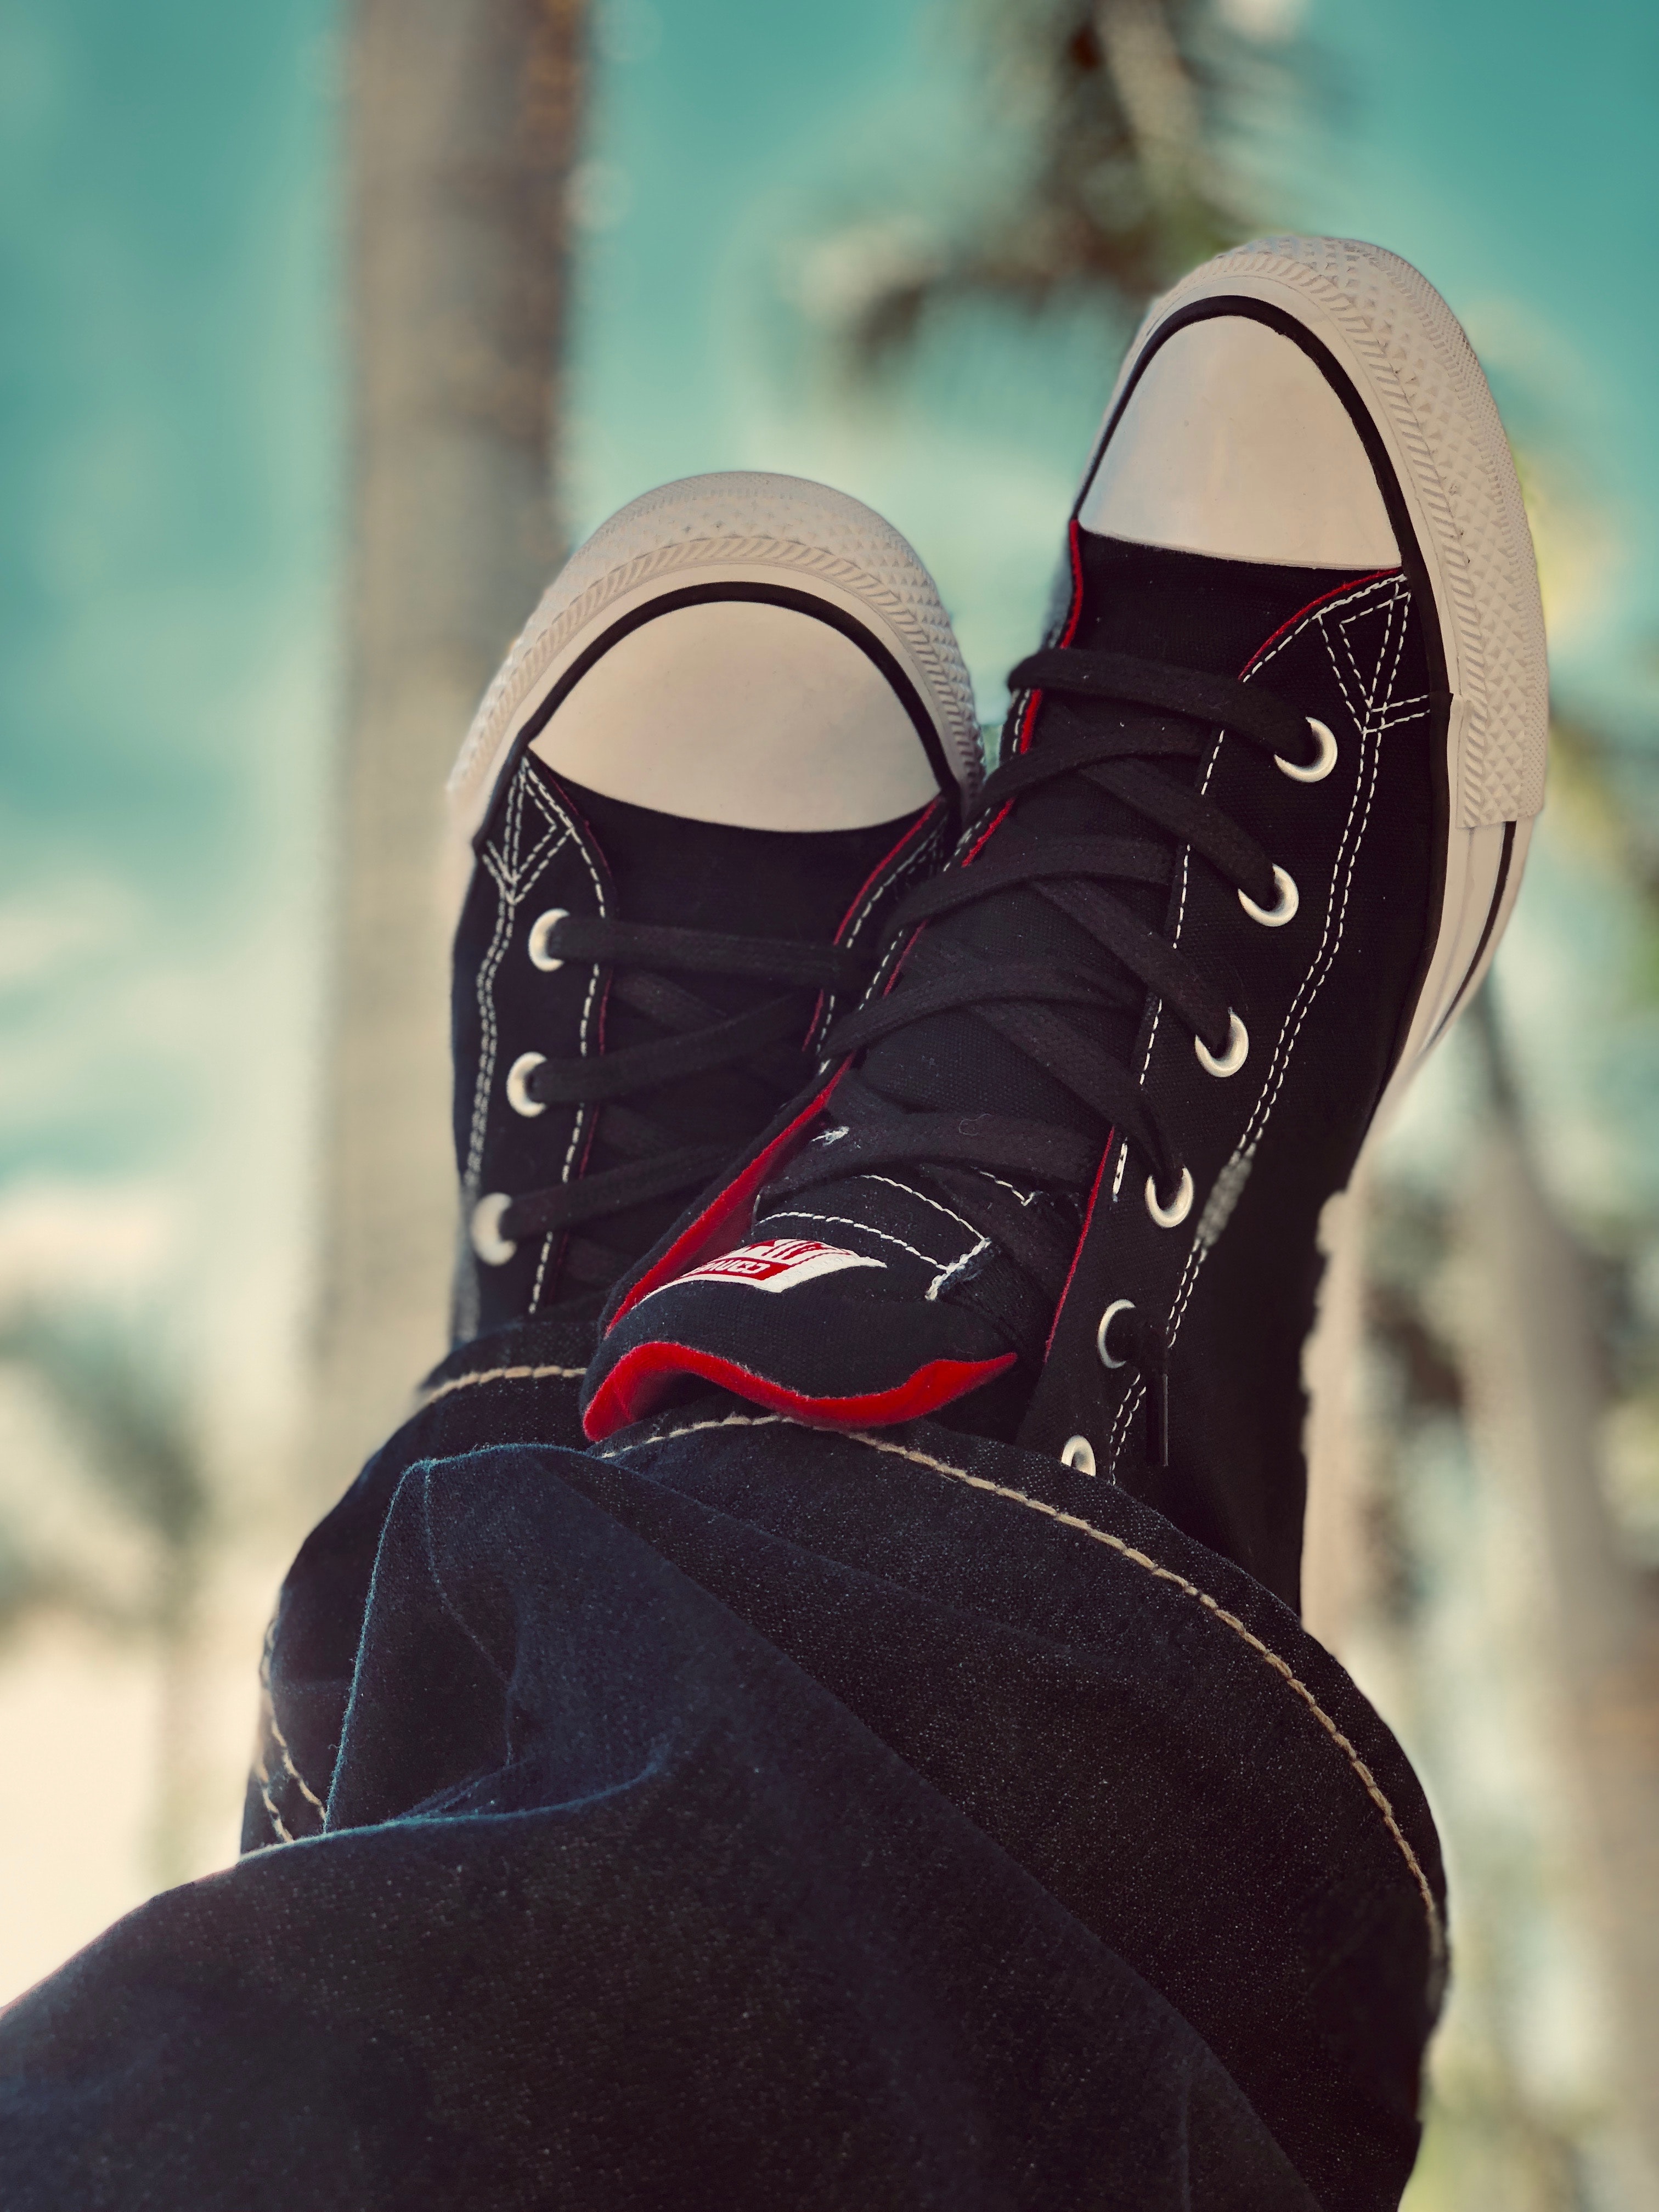
footwear, black, shoe, leg, jeans, hiking boot, leather, boot, Durango boot